Economy of India

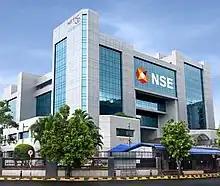
The National Stock Exchange of India (NSE) is the biggest stock exchange in India by trading volume as 96% trading occurs in NSE

India's infrastructure and transport sector contributes about 5% of its GDP. India has a road network of over the second-largest road network in the world only behind United States. At 1.66 km of roads per square kilometre of land (2.68 miles per square mile), the quantitative density of India's road network is higher than that of Japan (0.91) and United States (0.67), and far higher than that of China (0.46), Brazil (0.18) or Russia (0.08). Qualitatively, India's roads are a mix of modern highways and narrow, unpaved roads, and are being improved. 87.05% of Indian roads were paved. It is upgrading its infrastructure. India had completed over of 4- or 6-lane highways, connecting most of its major manufacturing, commercial and cultural centres. India's road infrastructure carries 60% of freight and 87% of passenger traffic.